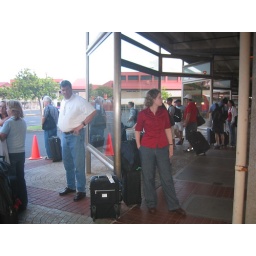
We are wating in a huge line for the bus to get our rental car